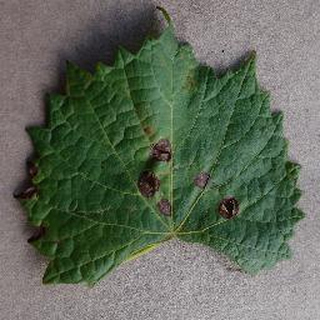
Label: grape_black_rot